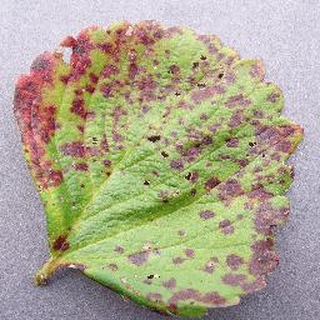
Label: strawberry_leaf_scorch